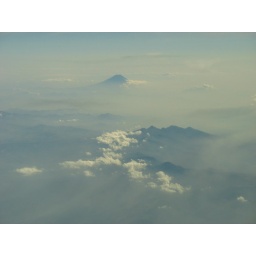
Mt. Fuji from an airplane flying south over the Sea of Japan (and hence looking towards the east).